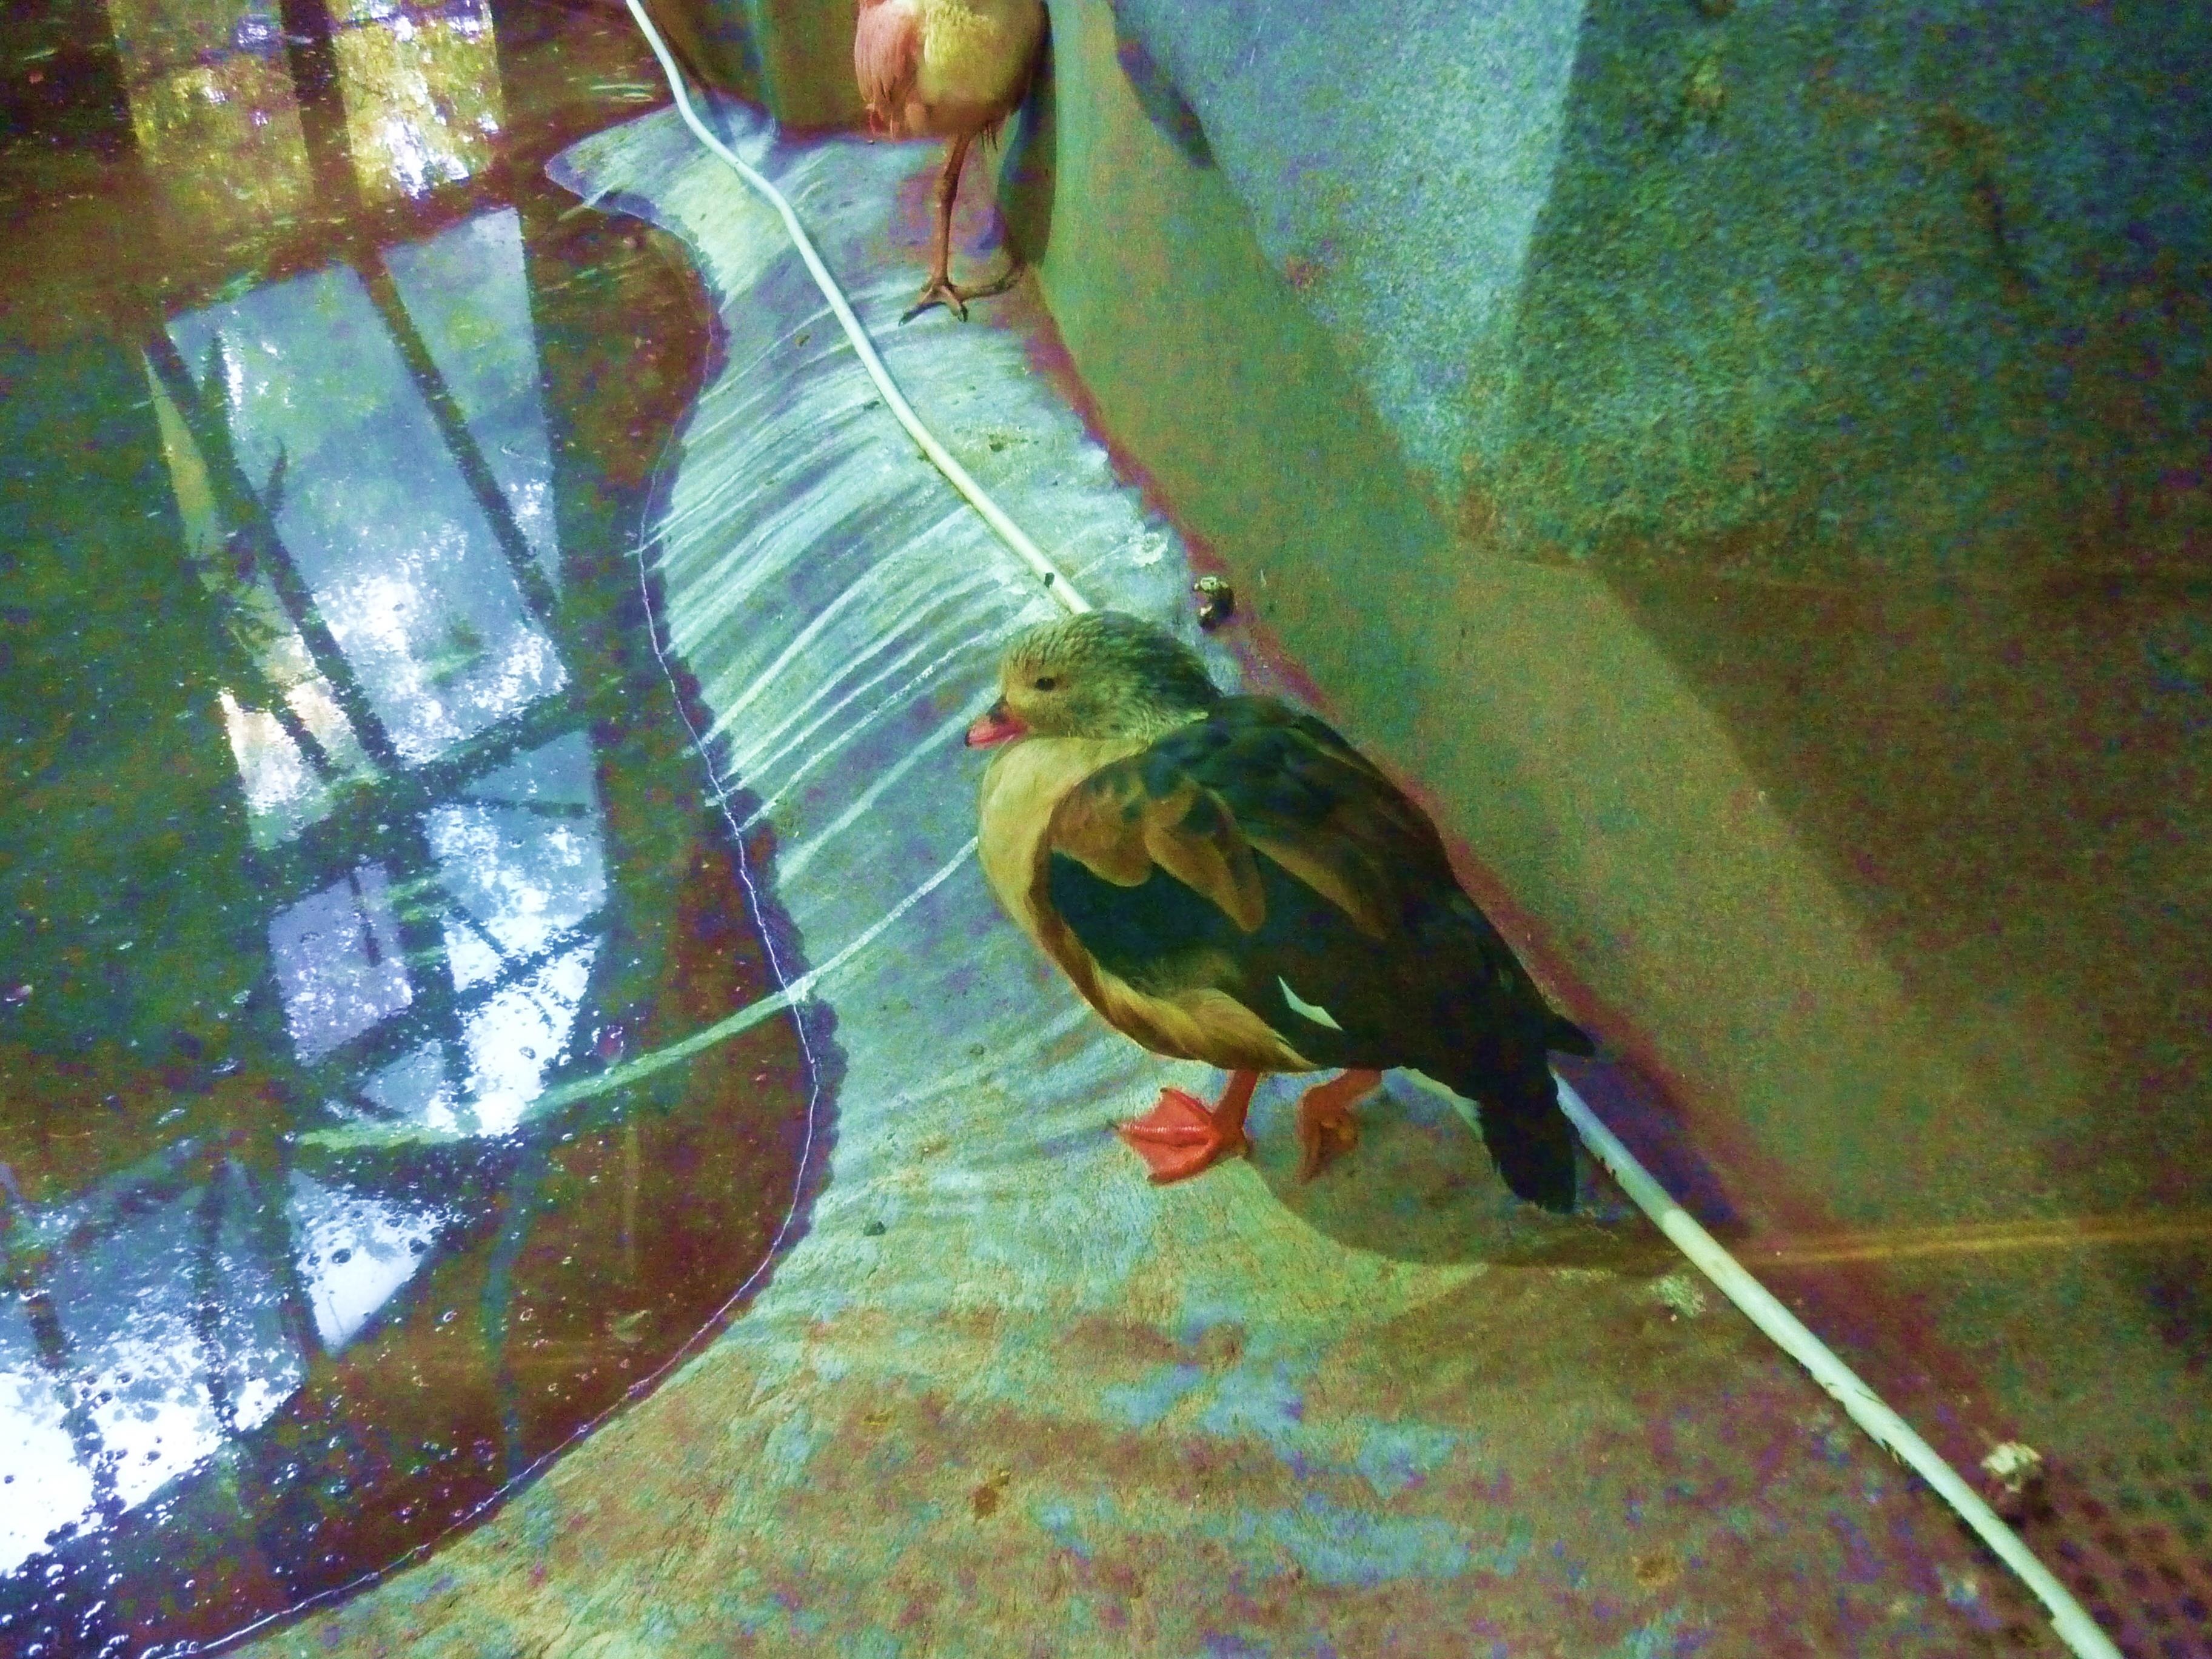
nature, bird, animal, fauna, macaw, duck, vertebrate, parrot, beautiful, perching bird